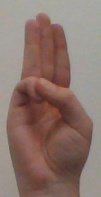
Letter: thaa